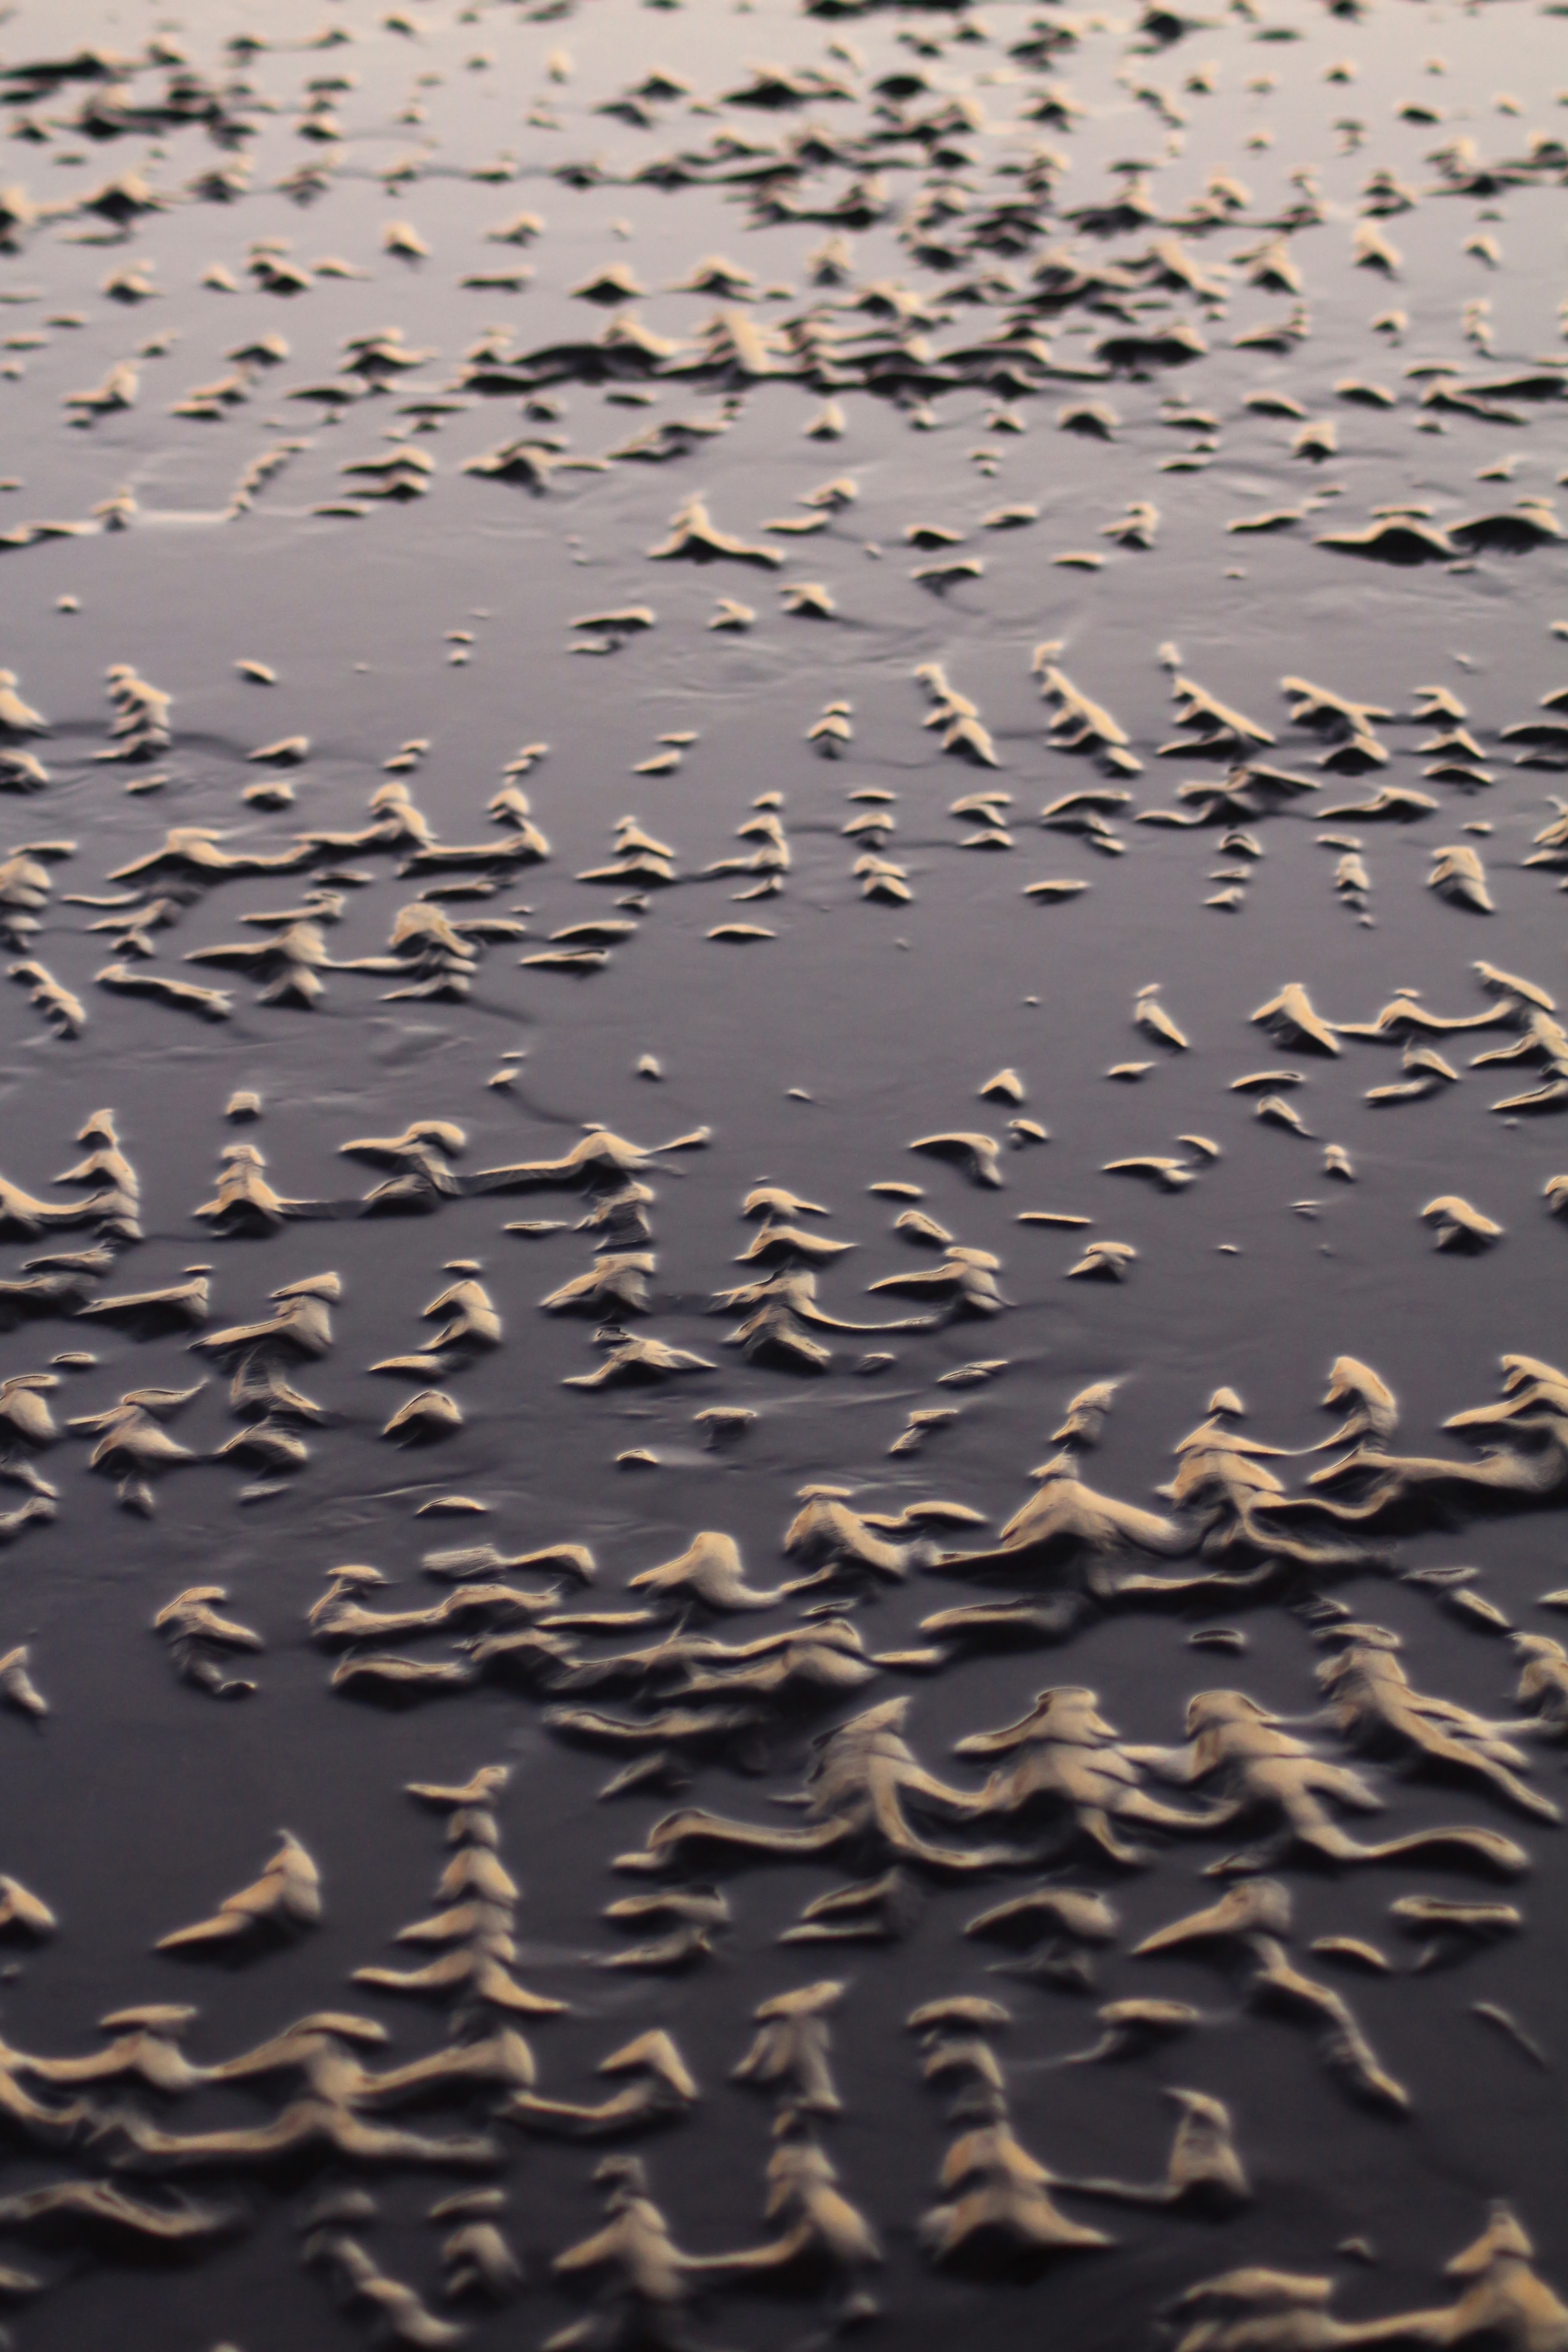
sea, water, sand, wood, leaf, wave, reflection, soil, close up